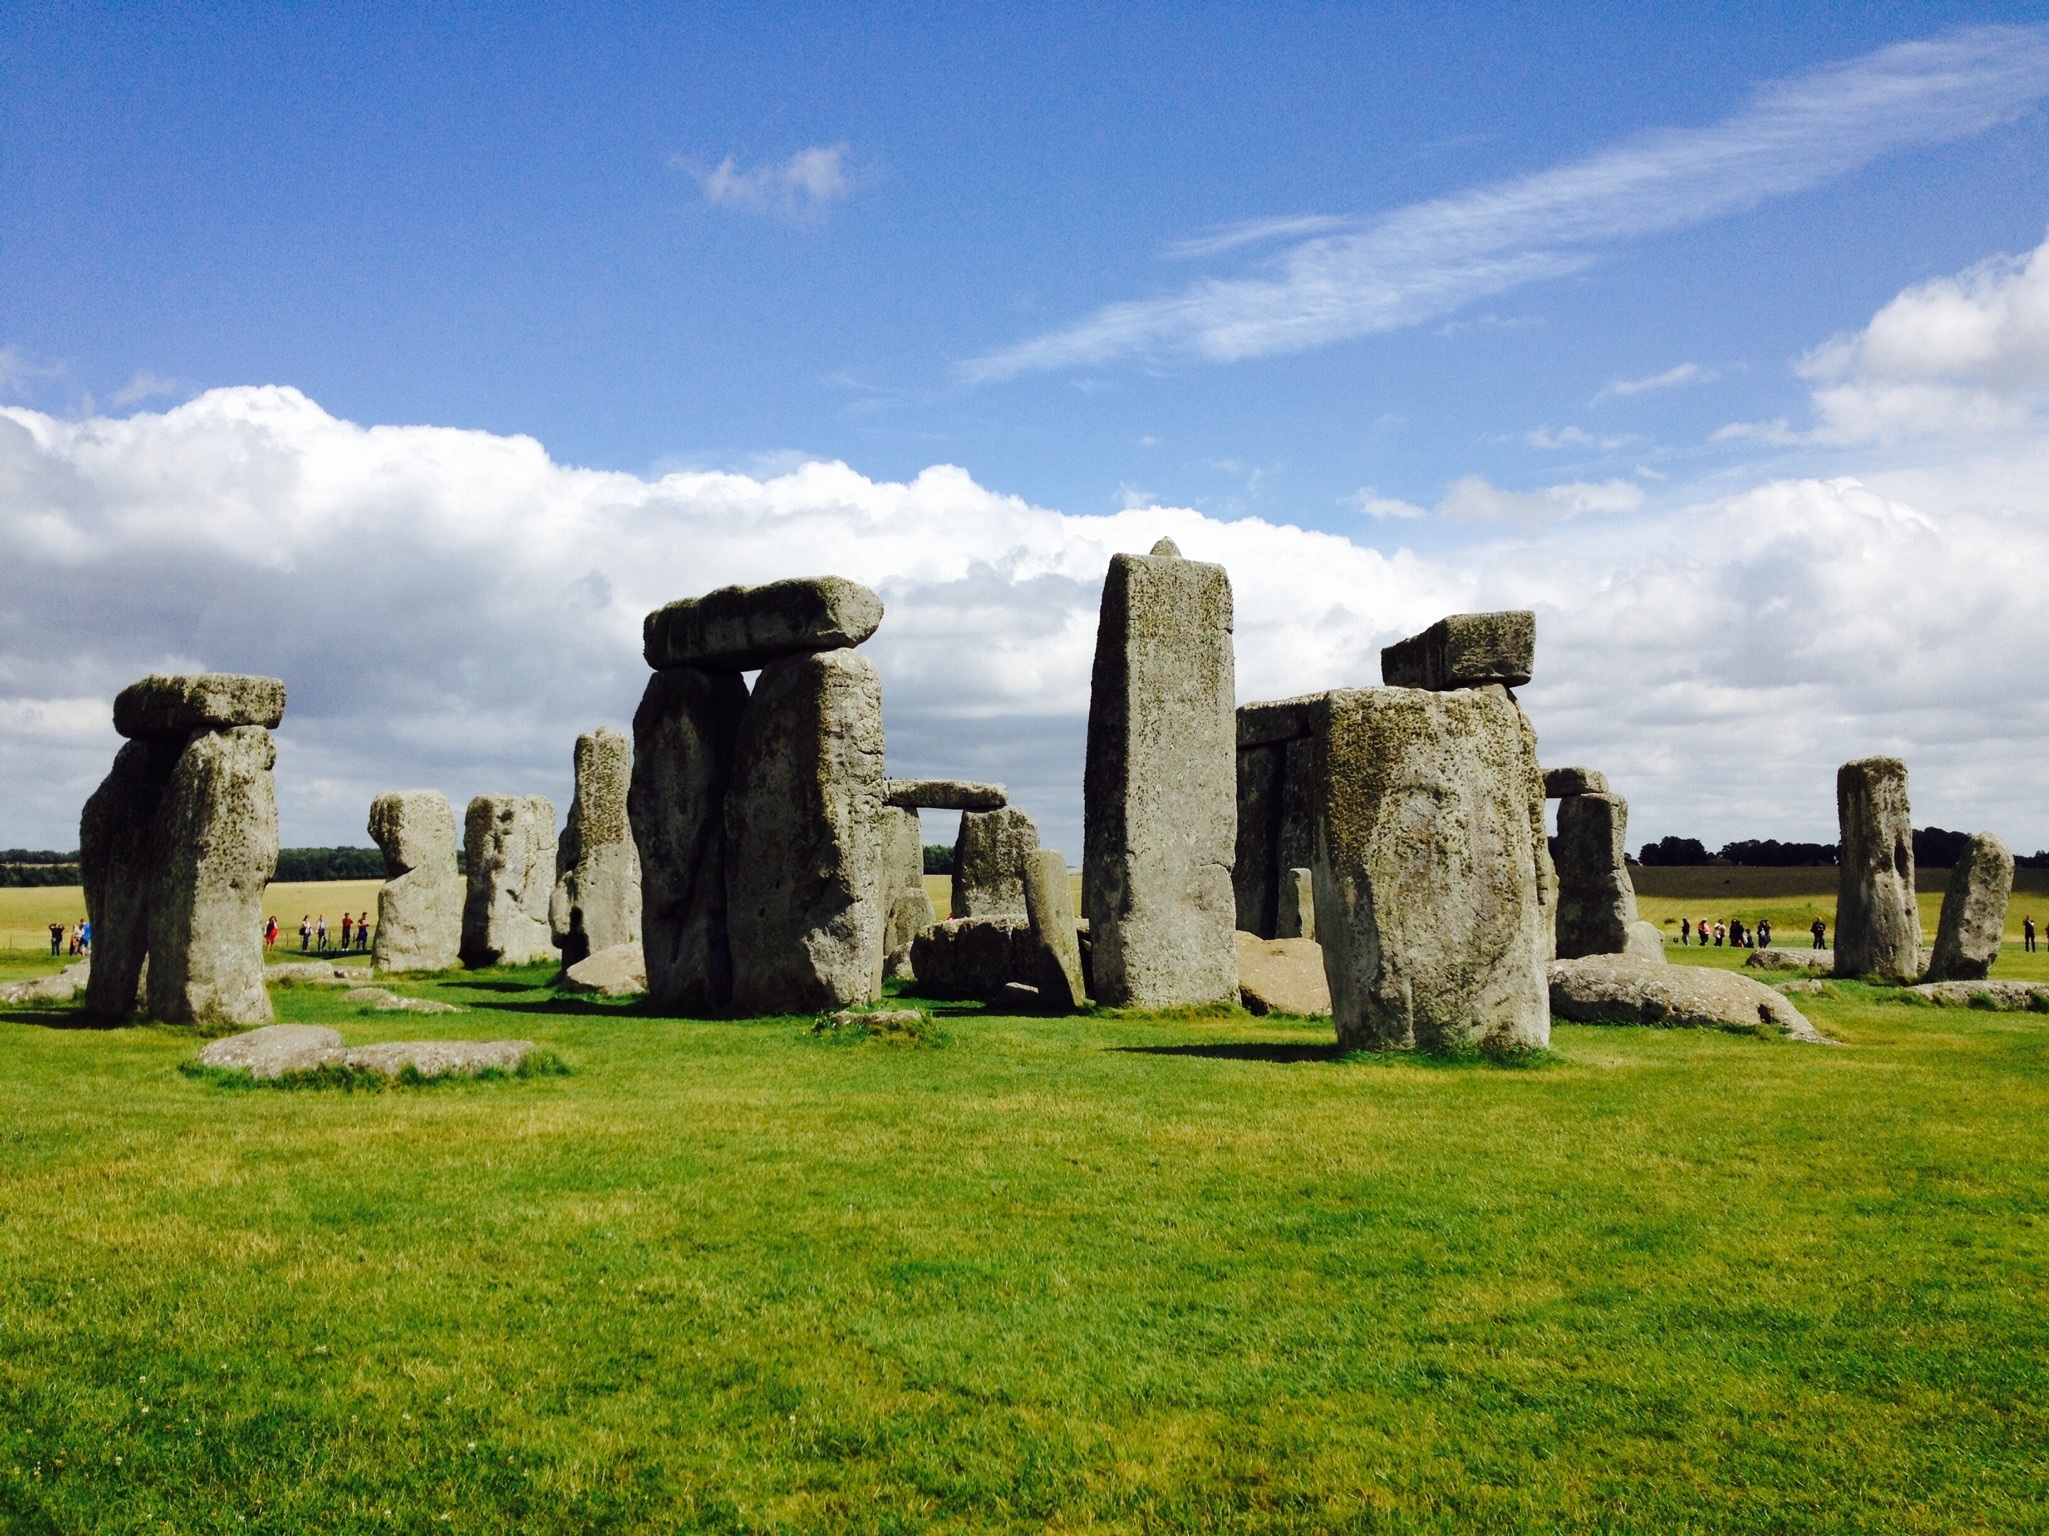
landscape, monument, holiday, landmark, england, ruins, monolith, megalith, historic site, ancient history, standing stones